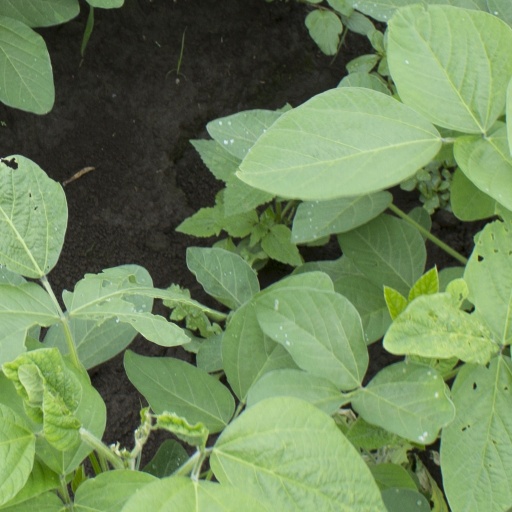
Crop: soybean